Bonnie Rotten

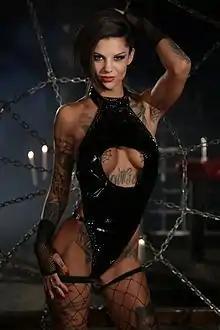
Bonnie Rotten showing some of her tattoos

Rotten was born in Cincinnati, Ohio and raised by her grandparents. She claims to have had her first sexual experience with multiple male partners at age 16.